Peter Eggers

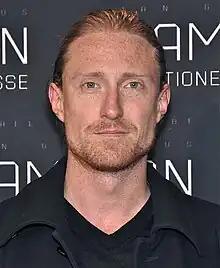
Peter Eggers in 2012

Peter Alex Tomas Eggers (born ) is a Swedish actor, best known for his starring role in the 2011 TV series "Anno 1790". He also plays the lead role in the 2025 Netflix series "The Breakthrough".